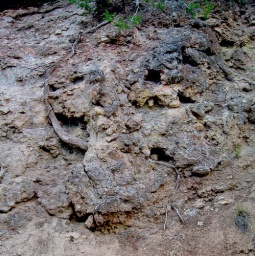
Limestone canyon walls in the Sandias make for some imagination exercising.